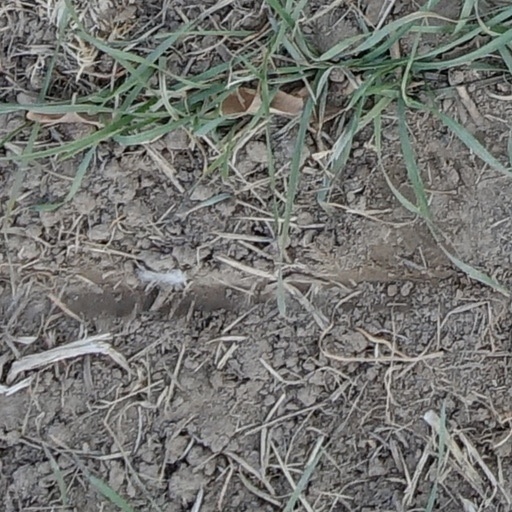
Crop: wheat